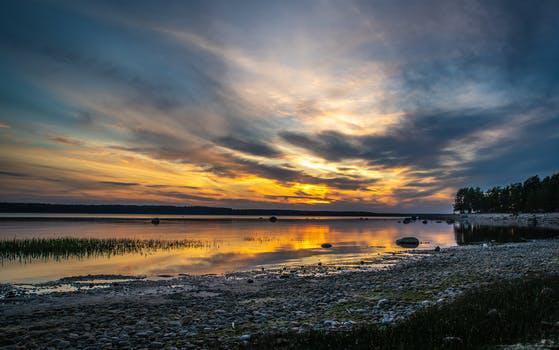
Label: Watermark